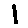
Label: 1